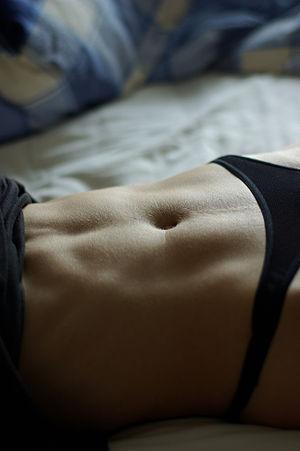
Le muscle droit de l'abdomen, ancien muscle grand droit est un muscle pair, plat, polygastrique, plus large en haut qu'en bas situé dans la paroi antérieure de l'abdomen. Chacune de ses deux parties possède en général trois insertions tendineuses. Le muscle droit droit et le muscle droit gauche sont séparés par la ligne blanche, partant du processus xyphoïde du sternum, s'arrêtant au niveau de l'ombilic et reprenant son chemin jusqu'au pubis. Les deux muscles sont également limités latéralement par une ligne tendineuse appelée ligne de Spiegel. Des hernies sont possibles aux niveaux ombilical et latéraux, mais ce muscle reste cependant très résistant, contrairement aux muscles obliques et transverses de la paroi abdominale.